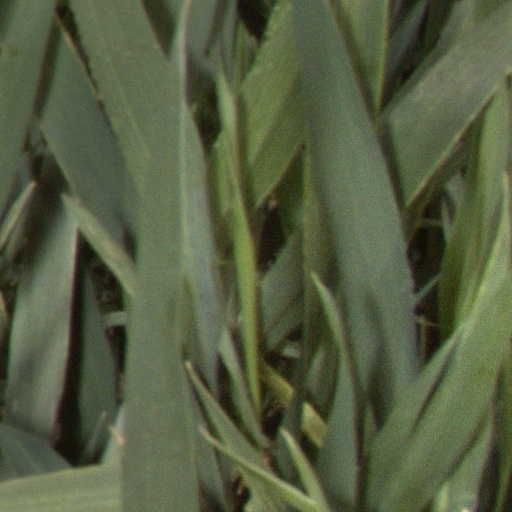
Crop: wheat